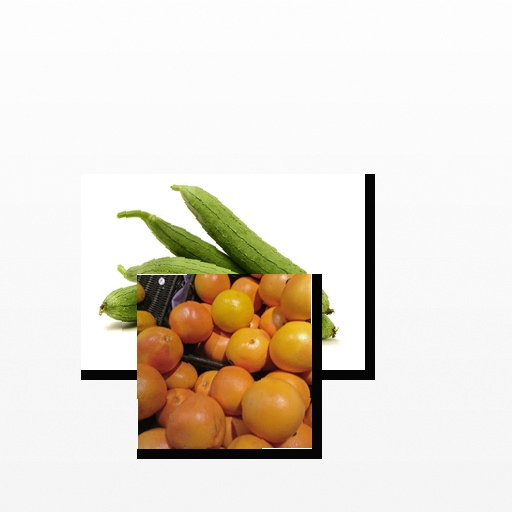
Food items: red_grapefruit, ridge_gourd